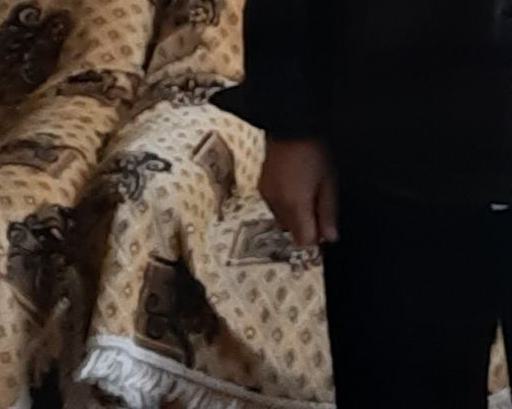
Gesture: no_gesture